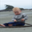
Label: baby